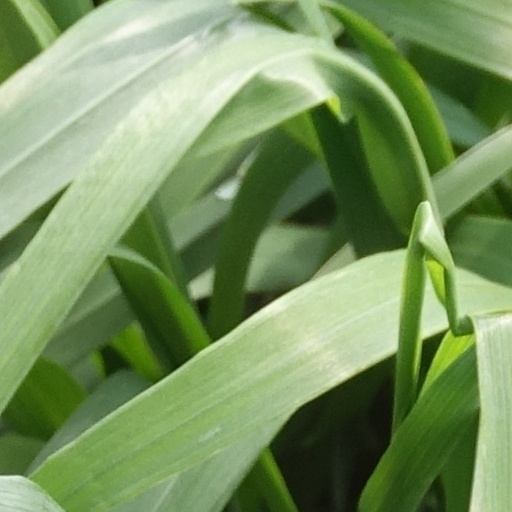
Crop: wheat